Andrew Rice

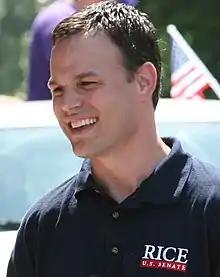
Rice at a parade in Oklahoma City

Andrew Monroe Rice (born April 23, 1973) is an American civic leader and politician from Oklahoma. He represented Senate District 46 in the Oklahoma State Senate. He was the Democratic Party's nominee for the United States Senate in 2008, losing to incumbent U.S. Senator Jim Inhofe.